Grape hull pie

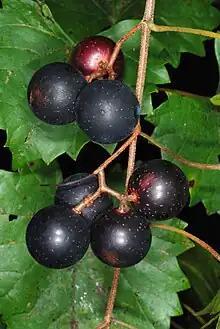
Muscadine grapes

The dish is traditionally made out of muscadine grapes, which are indigenous to the southeastern United States. Grape hull pie was created as a way to use the skins left over from preparing grape jelly instead of wasting them. It is commonly prepared in North Carolina where it is a part of traditional cuisine. Humorist Celia Rivenbark described her early memories of the dish in an essay for "The Carolina Table".